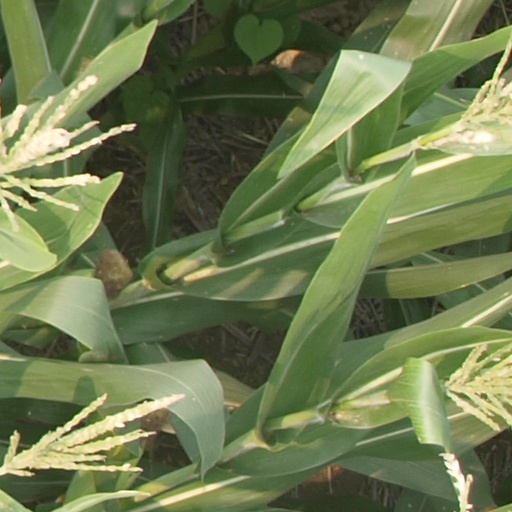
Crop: maize; corn